Ky Fan lemma

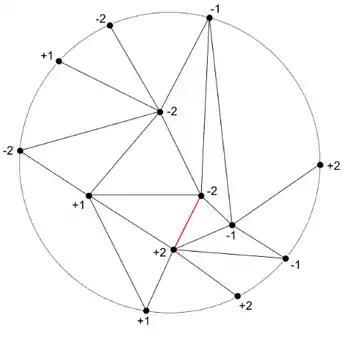
In this example, where "n" = 2, there is no 2-dimensional alternating simplex (since the labels are only 1,2). Hence, there must exist a complementary edge (marked with red).

Let "T" be a boundary-antipodally-symmetric triangulation of formula_1 and "L" a boundary-odd labeling of "T".